Air-independent propulsion

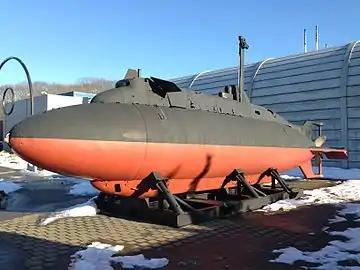
X-1 midget submarine on display at the Submarine Force Library and Museum in the United States

During World War II the German firm Walter experimented with submarines that used high-test (concentrated) hydrogen peroxide as their source of oxygen under water. These used steam turbines, employing steam heated by burning diesel fuel in the steam/oxygen atmosphere created by the decomposition of hydrogen peroxide by a potassium permanganate catalyst.